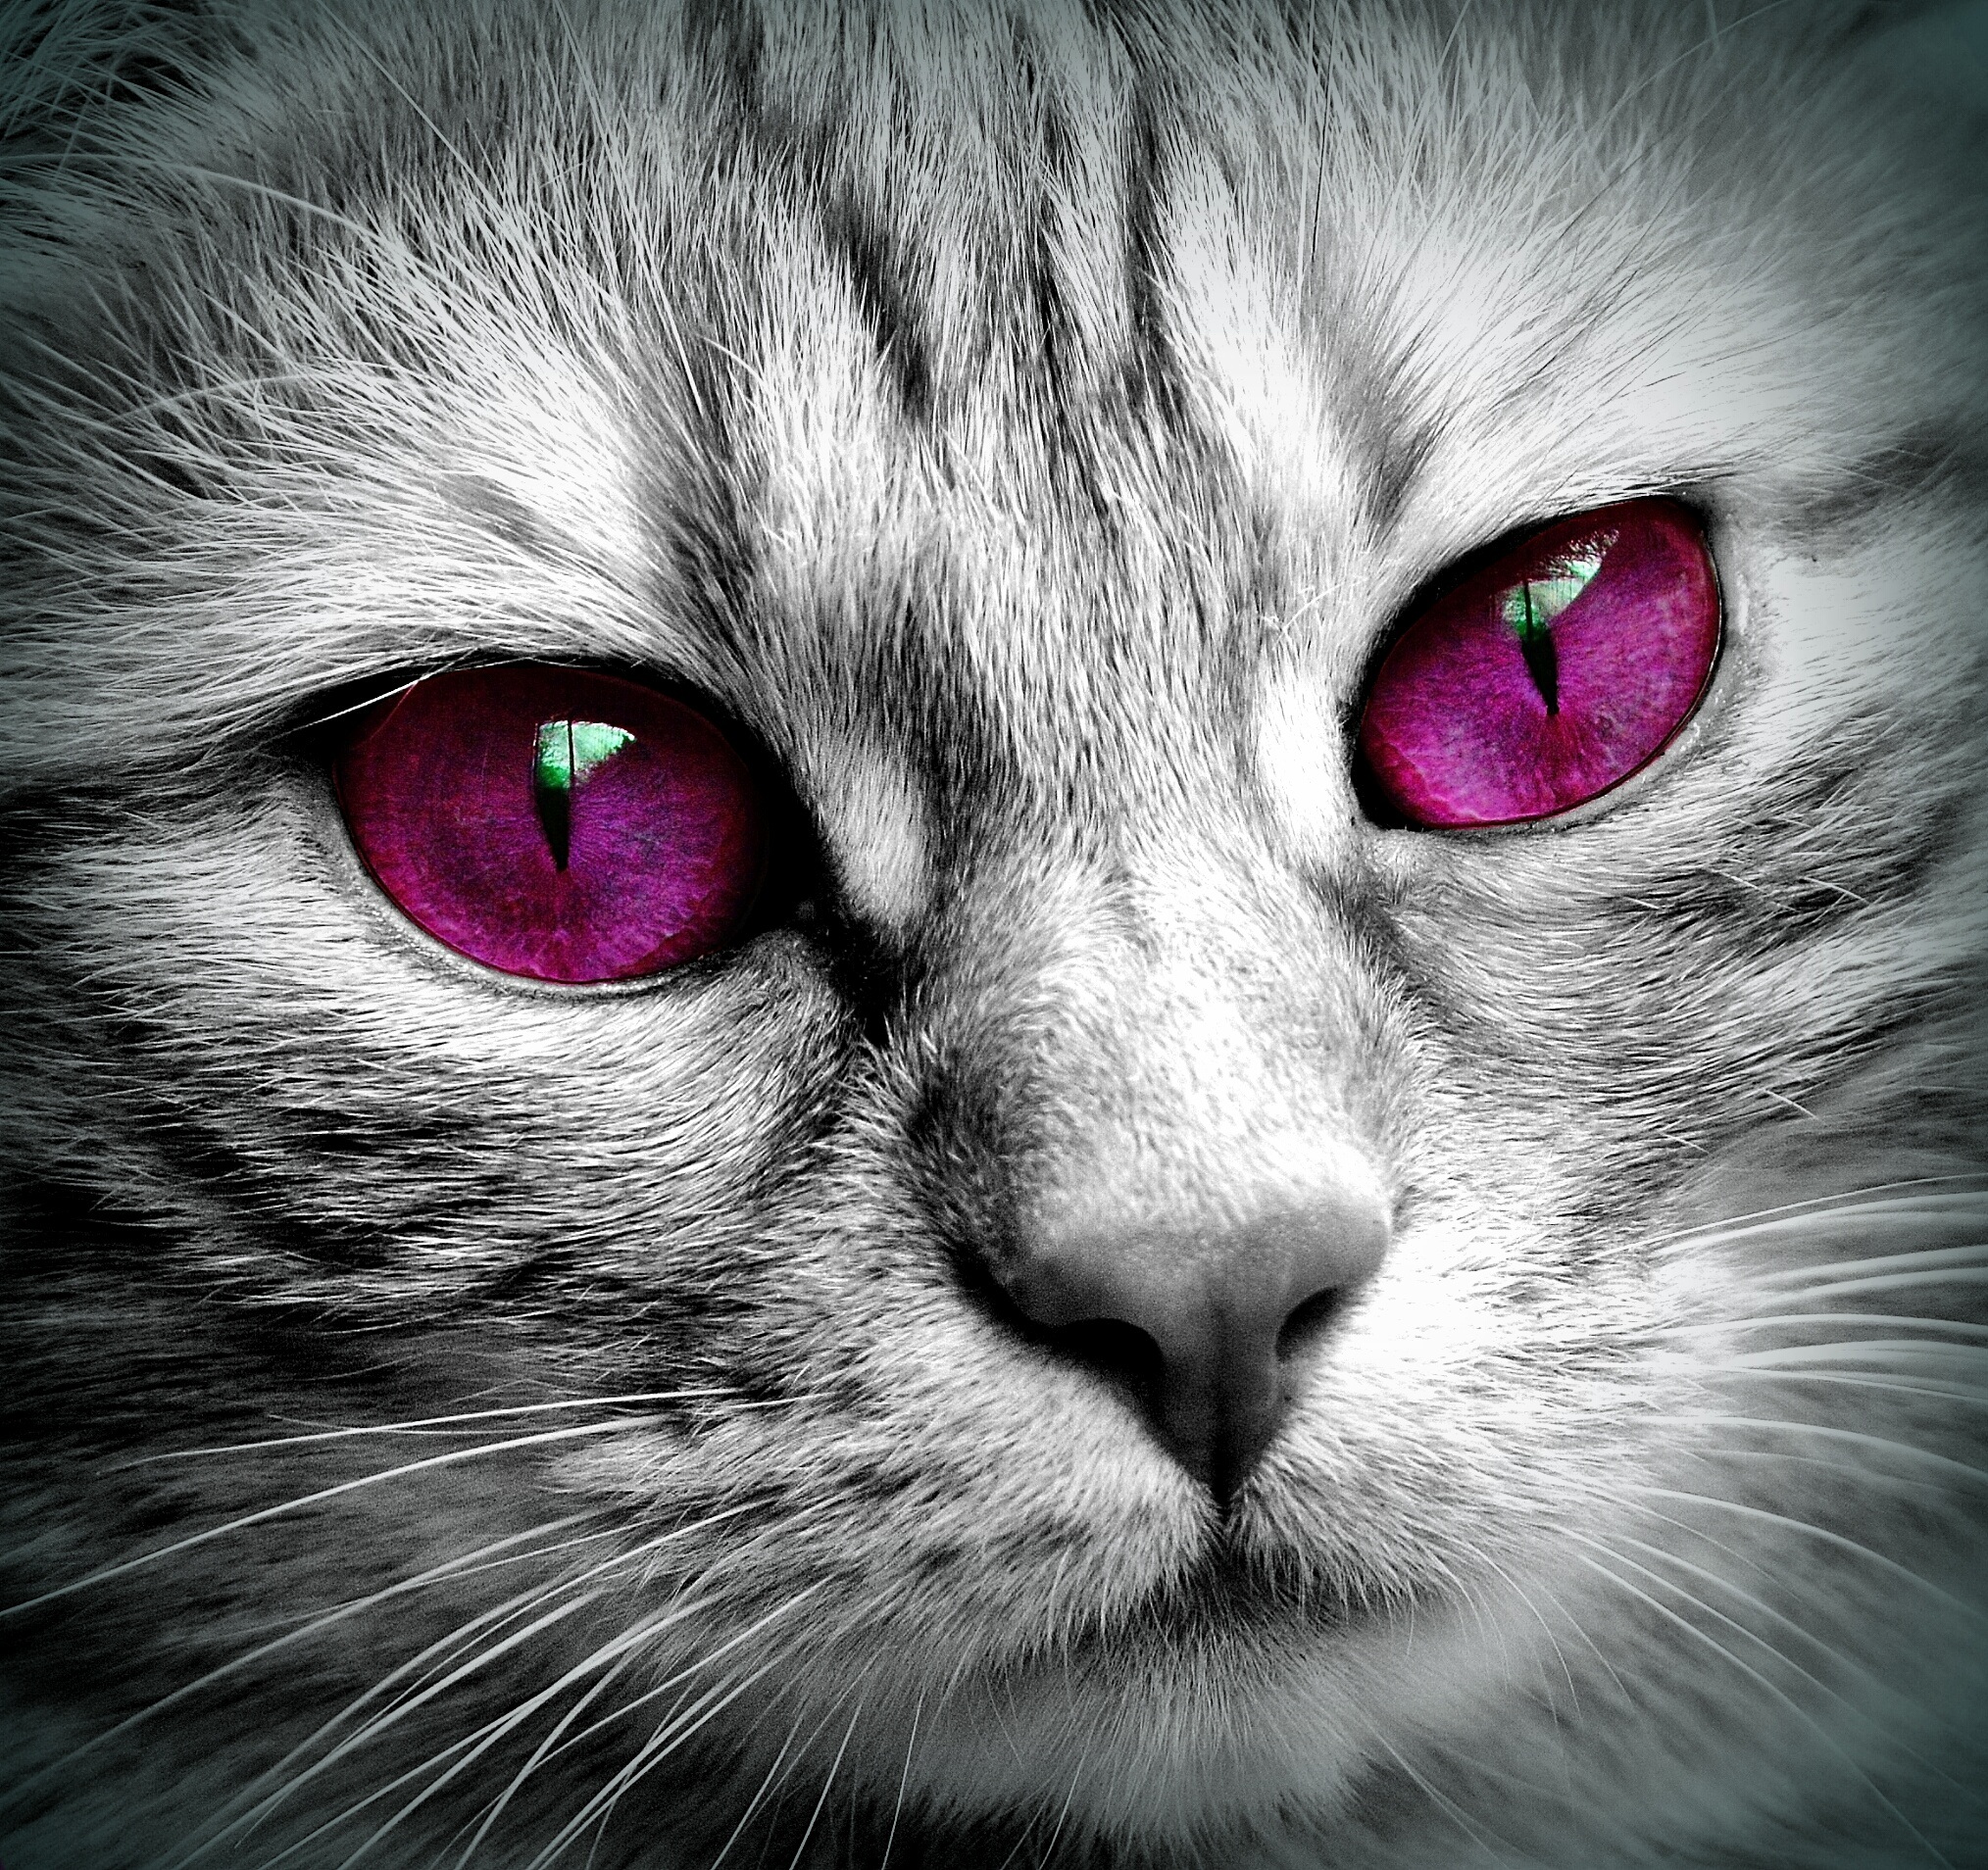
black and white, photography, view, animal, cute, pet, portrait, kitten, cat, feline, mammal, black, monochrome, close, close up, face, nose, eyes, whiskers, snout, tiger, eye, adidas, head, vertebrate, edited, organ, mieze, animal world, domestic cat, cat face, face cat, cat's eyes, datailaufnahme, monochrome photography, small to medium sized cats, cat like mammal